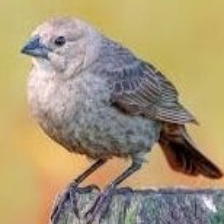
Species: BROWN HEADED COWBIRD
Scientific name: MOLOTHRUS ATER